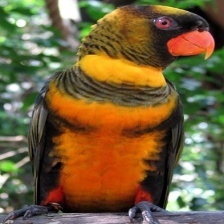
Species: DUSKY LORY
Scientific name: PSEUDEOS FUSCATA
ImageNet parent category: lorikeet